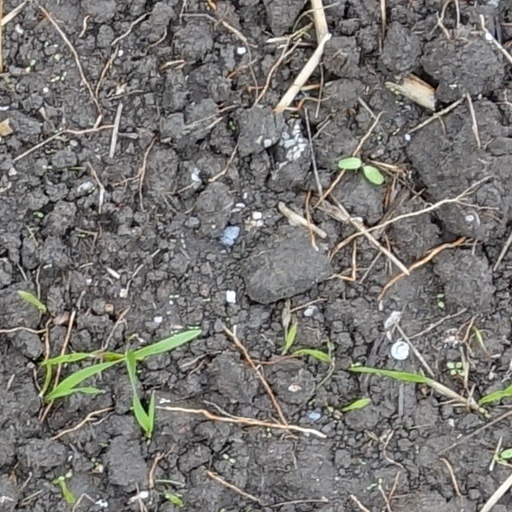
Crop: wheat